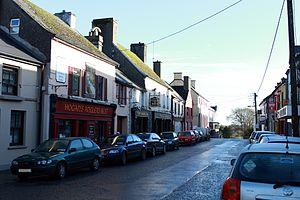
Rue principale (sud ouest) de Corofin, conte de Clare en Irlande
Corofin est un village de la province de Munster, dans le nord du Comté de Clare, sur la côte ouest de l’Irlande. Le village est traversé par la rivière Fergus. Il se situe à 12 km de la ville d'Ennis et à 230 km à l'ouest de Dublin.